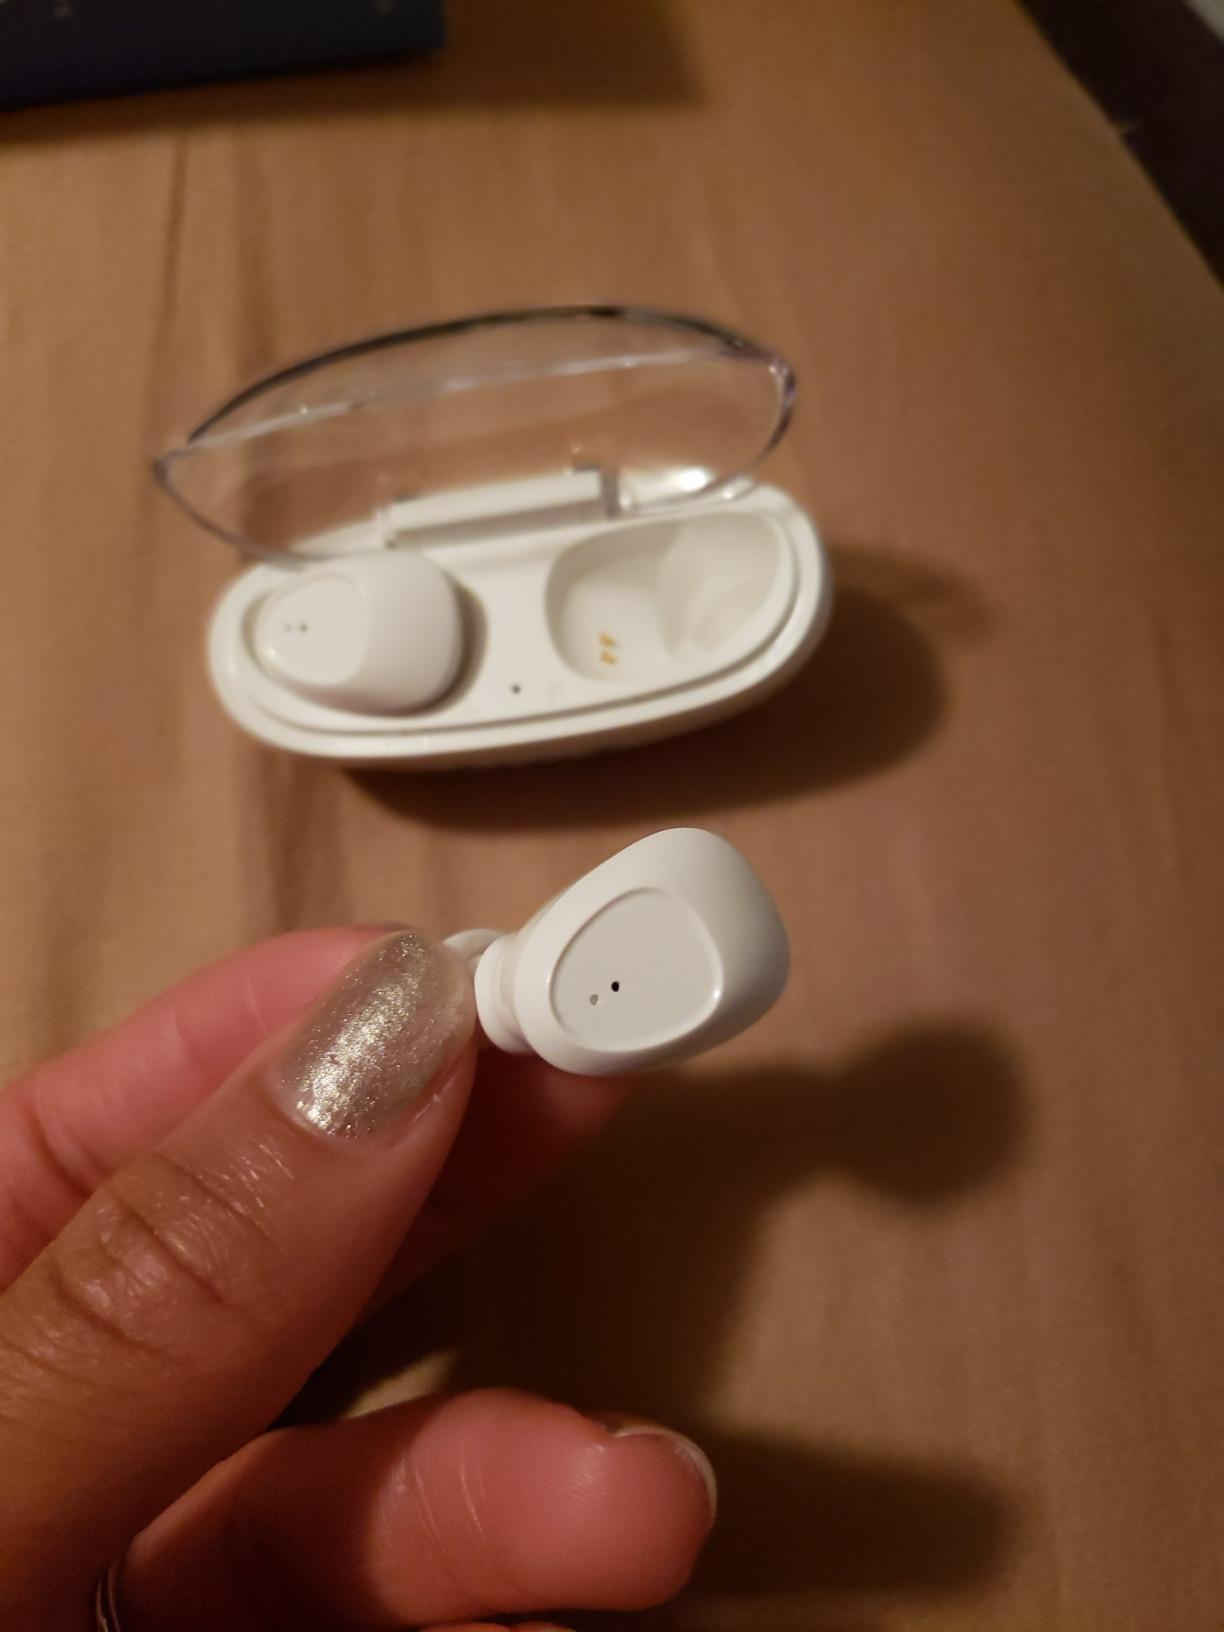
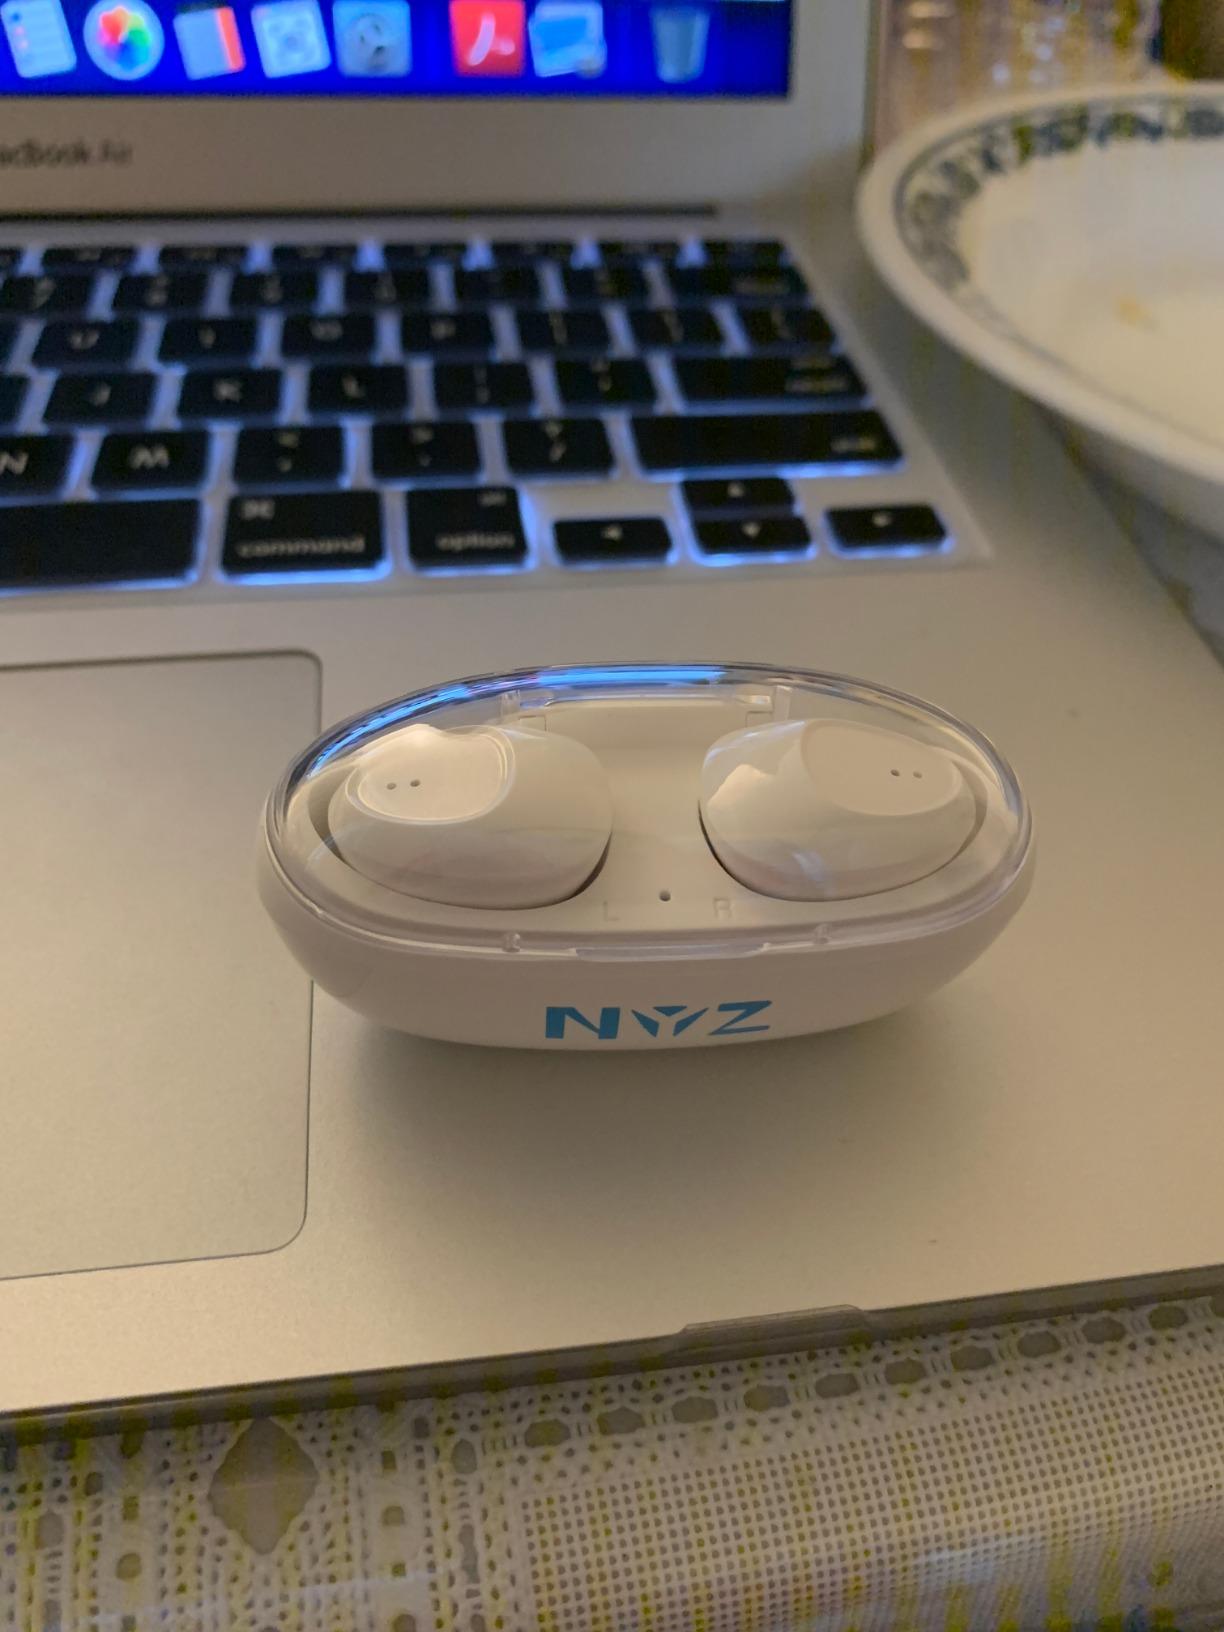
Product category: earbuds
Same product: yes